Ron Terpening

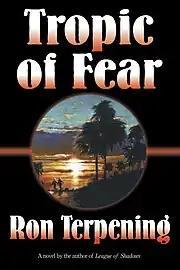
"Tropic of Fear"

Terpening's second thriller, "League of Shadows" (2005), was a contemporary novel of intrigue with an extensive back story that takes place in Italy during the Fascist Era. The historical scenes depict the efforts of three spies in 1943 to infiltrate Italian leader Benito Mussolini’s secret police, the OVRA. Decades after that intrigue went horribly wrong, an unknown enemy begins to hunt down the former secret agents, and their one hope for survival is an ex-cop obsessed with his mission. The Midwest Book Review called the novel “an addictive read, weaving together human drive, determination, and betrayal into a gripping whole”, while Lucille Cormier, in "The Historical Novels Review", said that “You can race through this suspense thriller riding the whirlwind of drug busts, jungle guerrilla attacks, gun fights, assassinations, and love affairs right into the breathtaking climax. Or, if you are disciplined enough, you can turn each page slowly and savor the extraordinary visual and historical detail Ron Terpening has painted into his complex story. Either way, you are in for a treat. This is a book to add to every collection of historical fiction.” Joel Tscherne (Cleveland Public Library) noted in "Library Journal" that this is a novel that “fans of Jack Higgins’s thrillers will enjoy.”